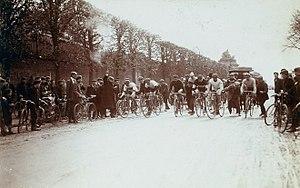
[Collection Jules Beau. Photographie sportive]
Les championnats de France de cyclisme sur route sont organisés chaque année depuis 1907 afin de déterminer le champion de France et la championne de France. Le titre est attribué sur une course unique. Le champion de France porte un maillot tricolore jusqu'au championnat de France suivant. Depuis 1995, un titre de champion de France du contre-la-montre est également attribué.